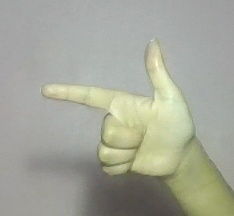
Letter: yaa